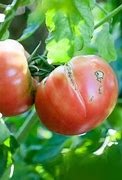
Label: tomato